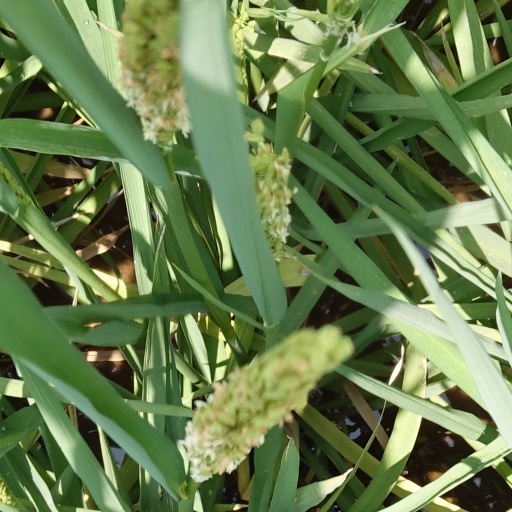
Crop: rice